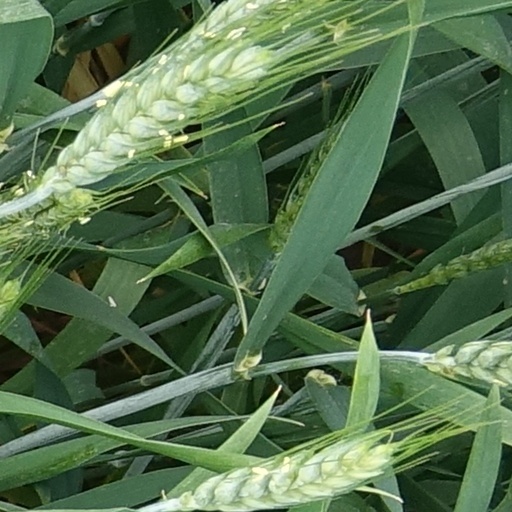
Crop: wheat